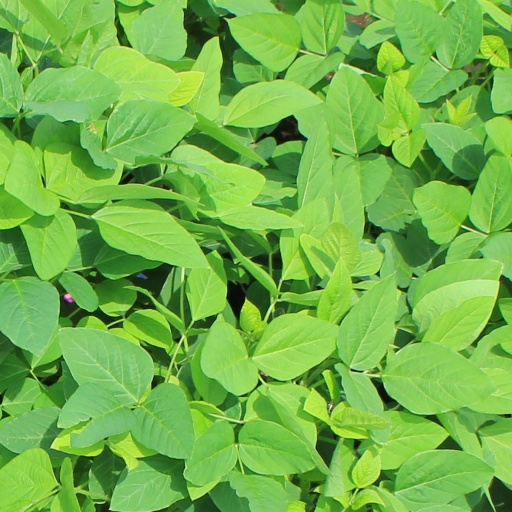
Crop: soybean